John Montagu, 4th Earl of Sandwich

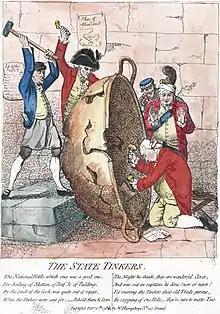
In "The State Tinkers" (1780), James Gillray caricatured Sandwich (on left) and his political allies in the North government as incompetent tinkers.

Sandwich was postmaster general from 1768 to 1771 and briefly secretary of state again from December 1770 to January 1771.